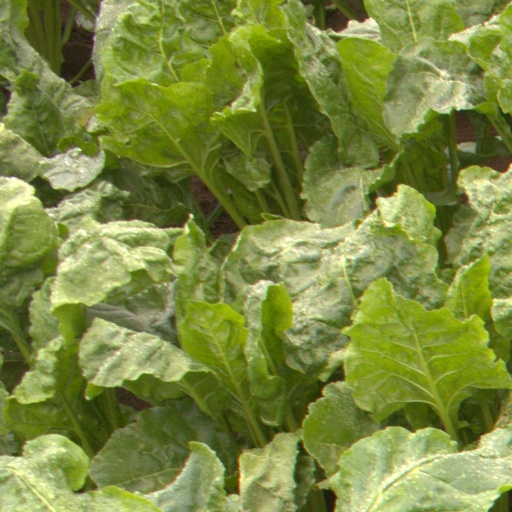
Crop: sugar beet